Audrain County Courthouse

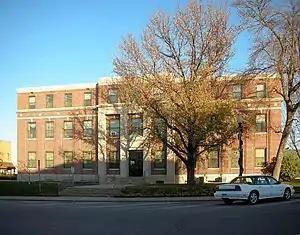
Audrain County Courthouse, December 2009

Audrain County Courthouse, also known as Audrain County Memorial Courthouse, is a historic courthouse located in Mexico, Audrain County, Missouri. It was built in 1951, and is a three-story, cubic form, brick building with streamlined Classical Revival styling. The interior features a three-story rotunda that is lined with balconies and lit by a large art glass skylight. Located on the property are the contributing flagpole (1951), a miniature replica of the Statue of Liberty (1959), a memorial water fountain (c. 1920s), and the headstone of a prominent early citizen (pre-1959).